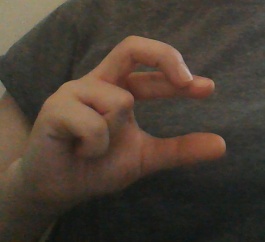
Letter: thal